Urvashi Rautela

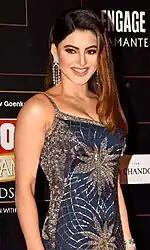
Urvashi Rautela attending the Hello Hall of Fame Awards

Rautela made her Hindi film debut with the film "Singh Saab The Great" where she starred as the female lead opposite Sunny Deol. Following the release of the film, Urvashi appeared in Yo Yo Honey Singh's international video album "Love Dose", which was released in October 2014.